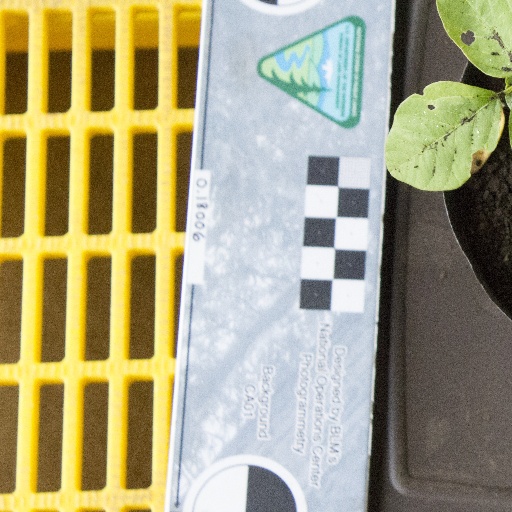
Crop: soybean